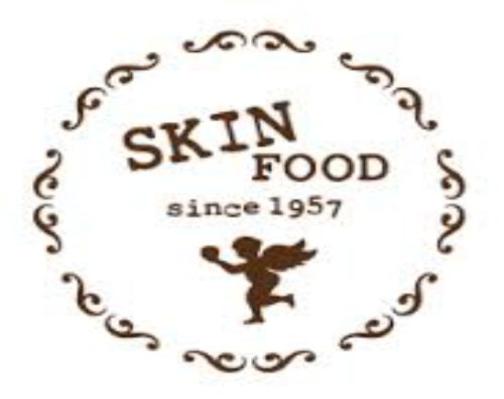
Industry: Necessities